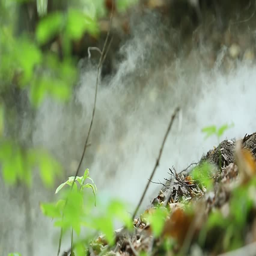
mystic and magic for during summer in the forest